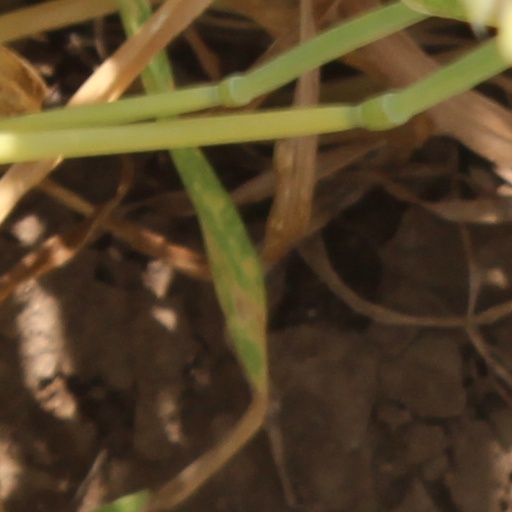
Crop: wheat